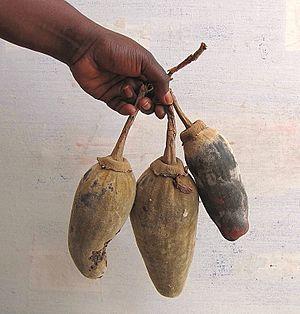
Le Baobab africain est la plus connue des huit espèces de baobabs. C'est un arbre africain à caudex du genre Adansonia et de la famille des Bombacacées, selon la classification classique, ou des Malvacées, selon la classification phylogénétique. Sacré pour plusieurs cultures, c'est aussi un arbre à palabres qu'il est malvenu ou sacrilège de couper. C’est l’arbre typique de l’Afrique tropicale sèche et l’emblème du Sénégal et de la Guinée.